The Cave of the Silken Web (1927 film)

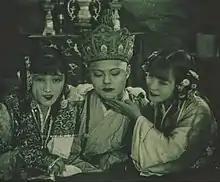
Still from "The Cave of the Silken Web" (1927)

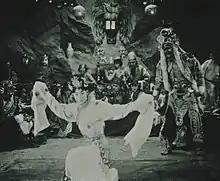
Still from "The Cave of the Silken Web" (1927)

The Cave of the Silken Web a.k.a. Journey to the West – the Spiders Cave a.k.a. Spiders is a 1927 Chinese film directed by Dan Duyu and starring Yin Mingzhu as the first spider spirit. It is based on an episode of the shenmo fantasy novel "Journey to the West", a Chinese literary classic written in the Ming Dynasty.